William Rice (librarian)

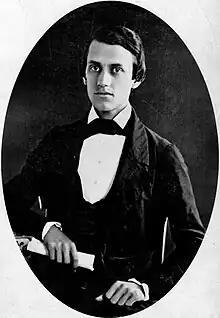
William Rice, circa 1840-1850

He was born March 10, 1821, in Springfield, Massachusetts, to William Rice and Jerusha Warriner. William Rice Sr. was a respected businessman and public servant who began a long tradition of Methodism in the Rice family. He was a descendant of Edmund Rice, an early settler in Massachusetts. Jerusha Warriner was the daughter of David Warriner and was descended from William Warriner, a founder of Springfield.